Waaia

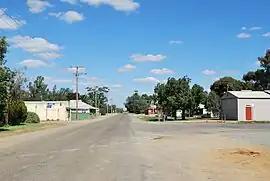
Waaia Hotel

Waaia is a town in northern Victoria, Australia in the Shire of Moira local government area, north of the state capital, Melbourne. The area is home to mainly irrigated dairy farms. At the , Waaia and the surrounding area had a population of 390 up from 376 in 2011.